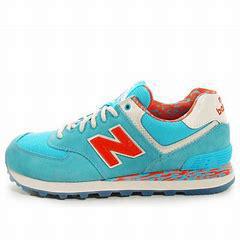
Brand: New
Model: Balance New Balance 574 Marathon